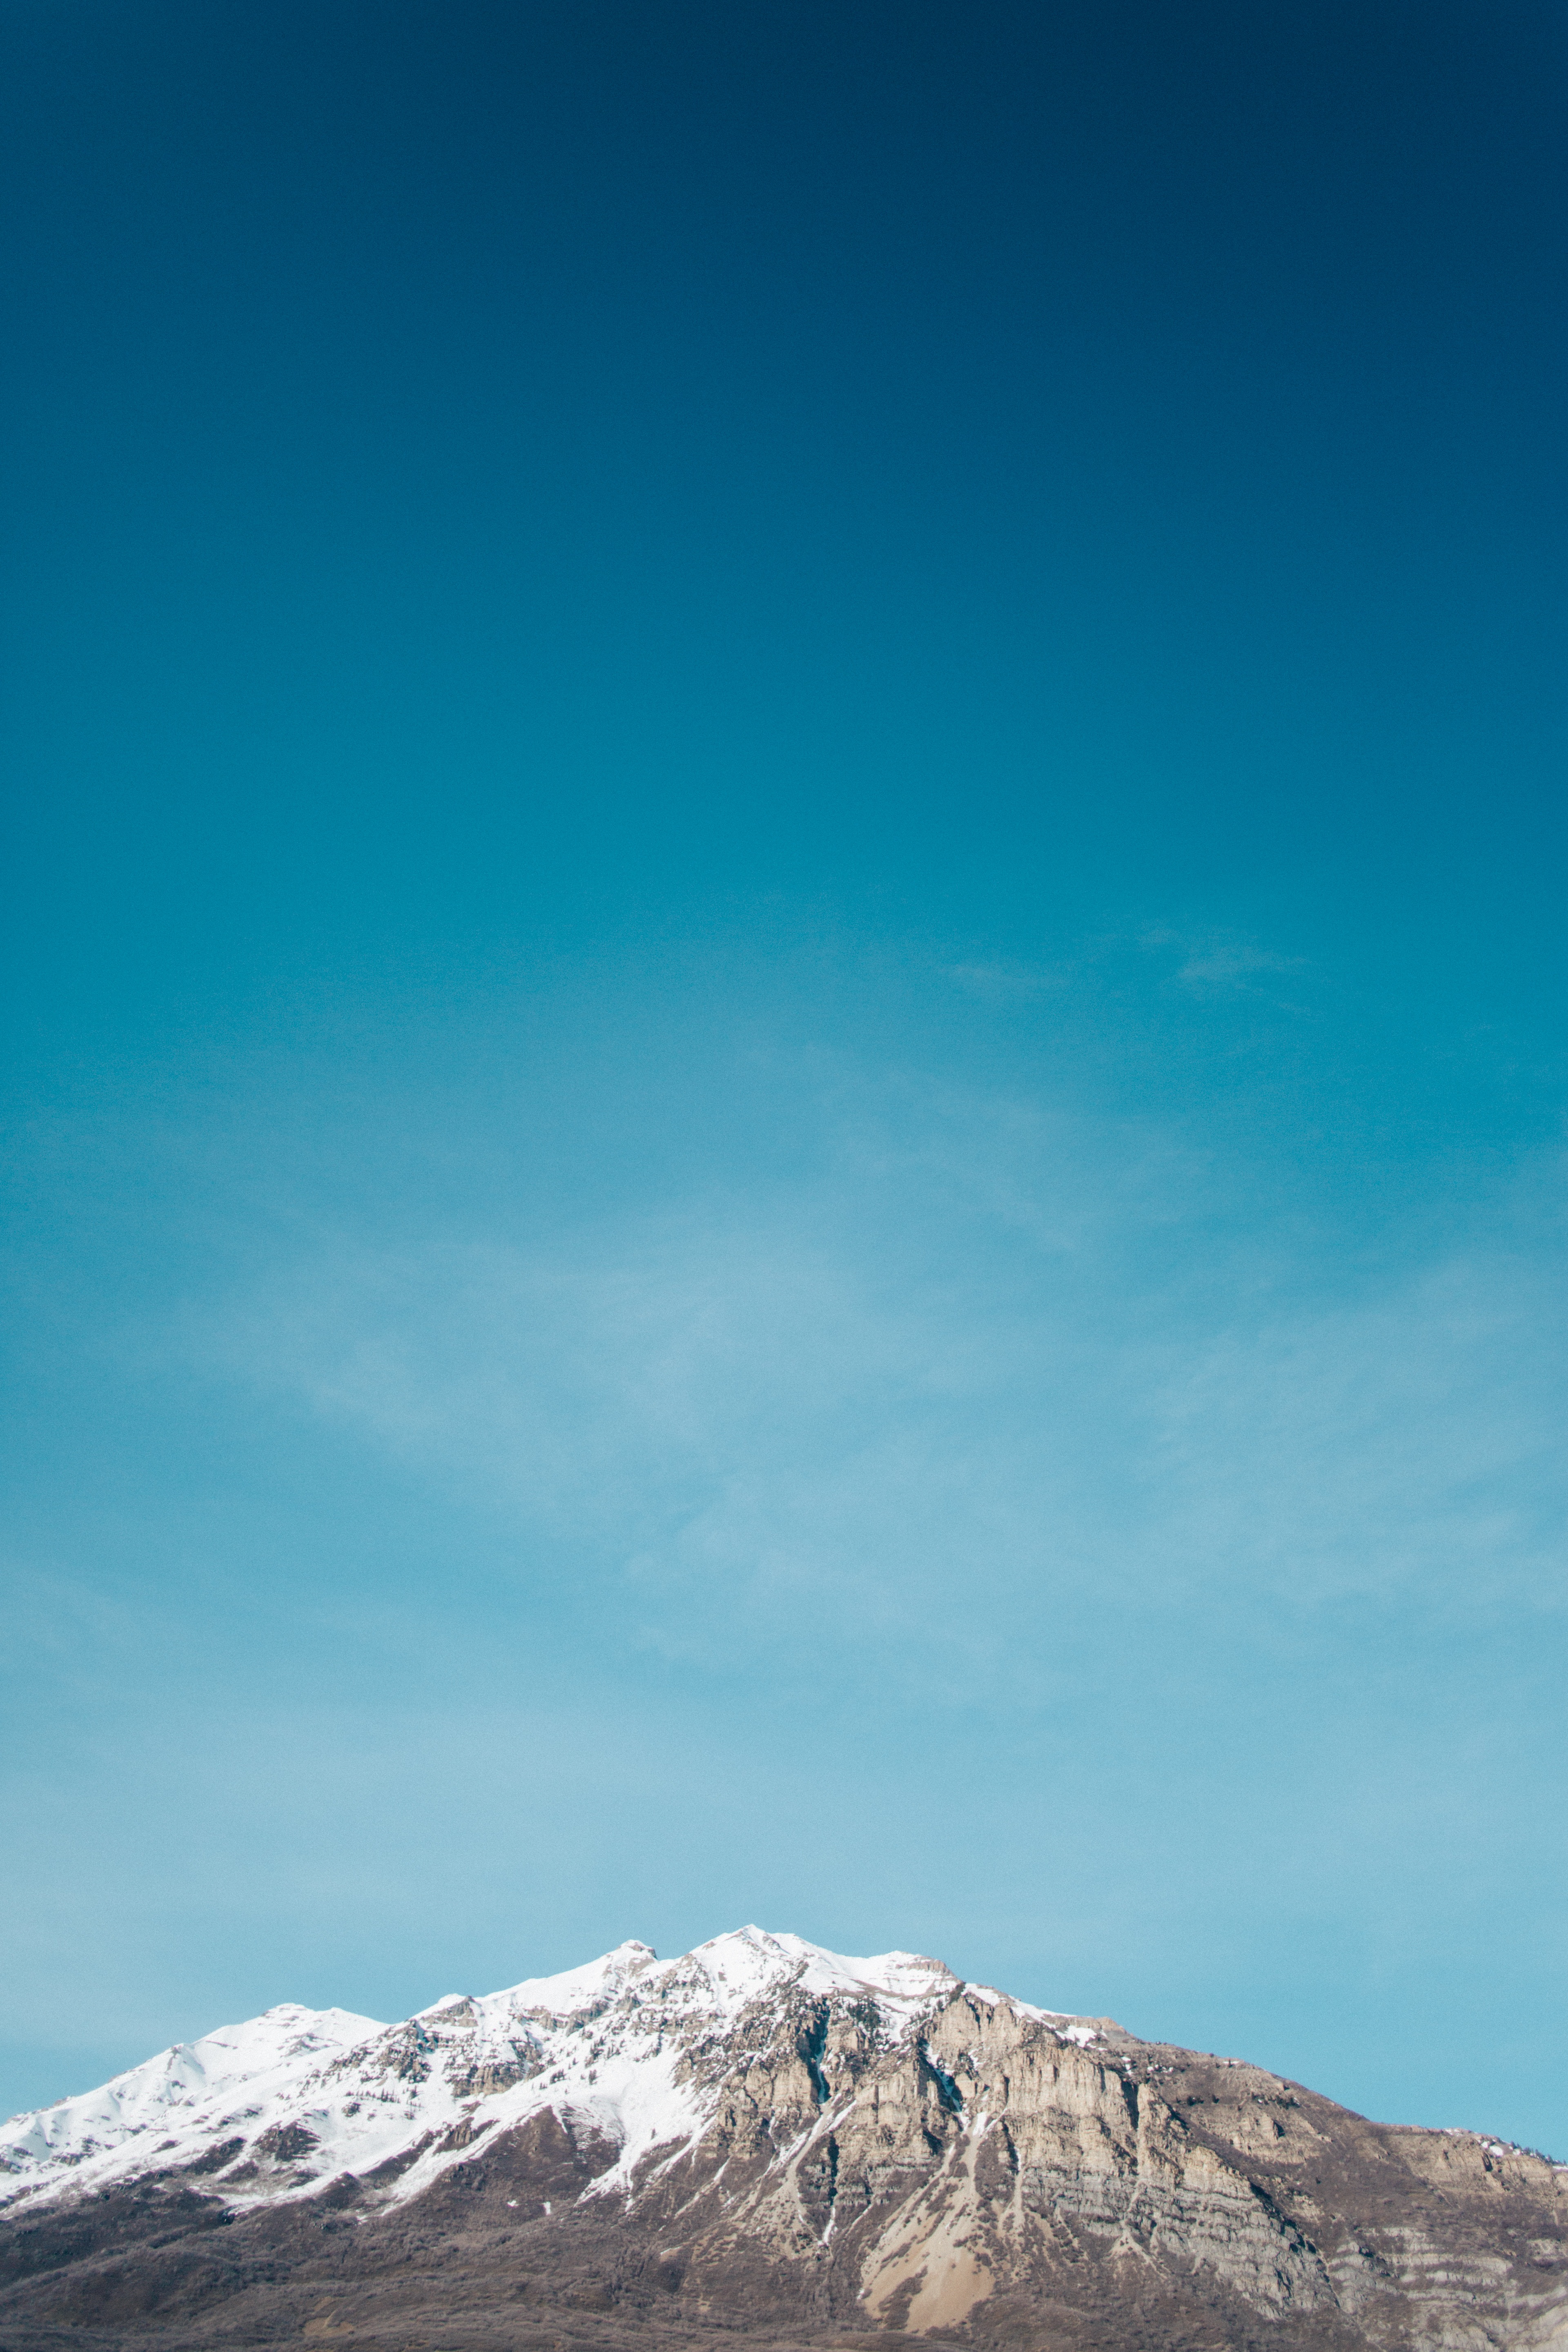
sea, horizon, mountain, cloud, sky, sunlight, wave, peak, mountain range, blue, terrain, plateau, landform, geographical feature, mountainous landforms